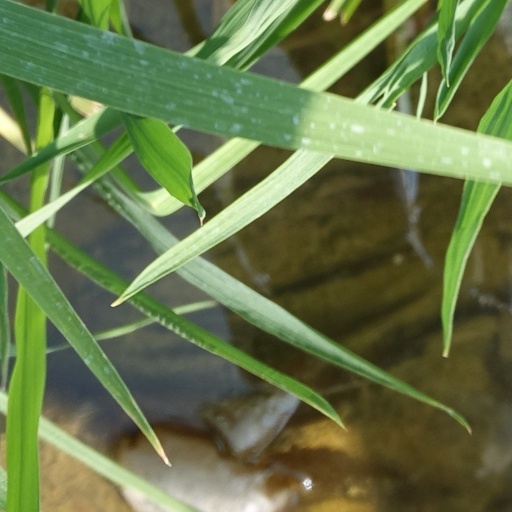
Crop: rice